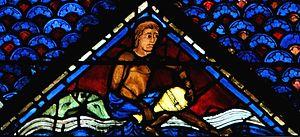
Cathédrale de Chartres - Vitrail - Potier
Le Vitrail de Marie-Madeleine à Chartres est le deuxième vitrail du bas-côté sud de la cathédrale Notre-Dame de Chartres, numéroté 046 dans le Corpus vitrearum.
Les métiers du Moyen Âge nous sont connus par quelques textes, dont le Livre des métiers d'Étienne Boileau, et des ordonnances royales.
Pour un article plus général, voir Cathédrale Notre-Dame de Chartres.